Black Eagle Party

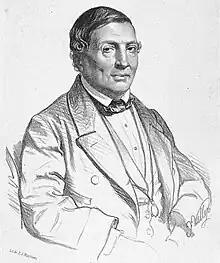
Manuel Codorniu

It is known that the struggle for independence had religious aspects for both the insurgents and the colonial army, but once the first Mexican empire was established, the role of the church was rigorously questioned. This uncertainty only grew with the rise of freemasonry from 1821 to 1823.